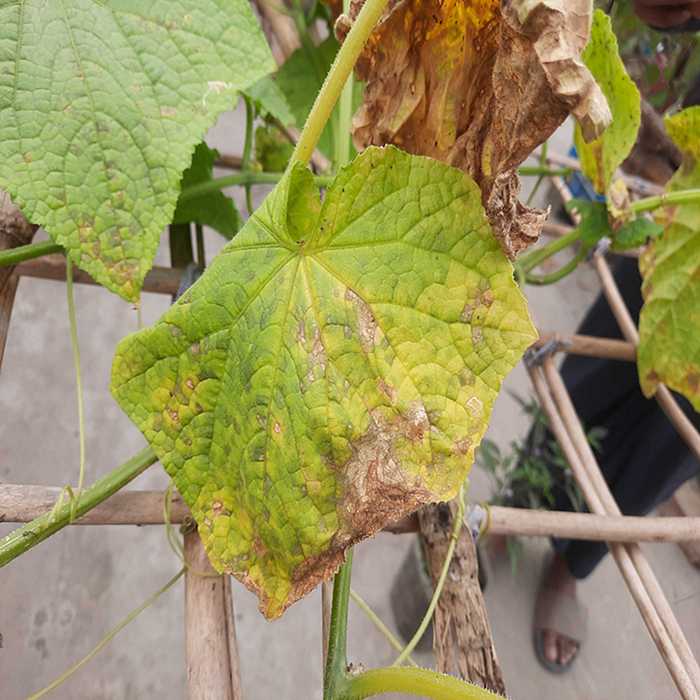
Plant: Cucumber
Label: Anthracnose lesions